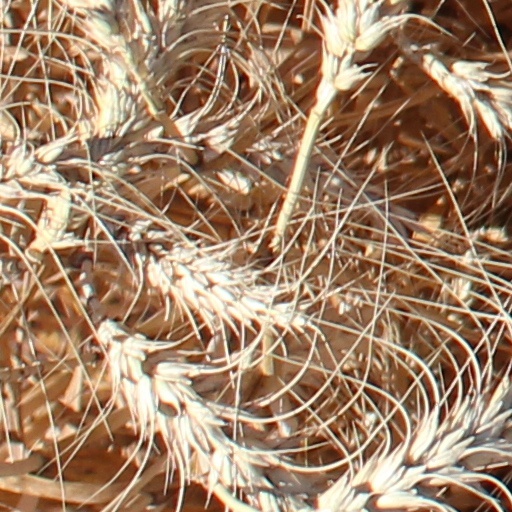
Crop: wheat